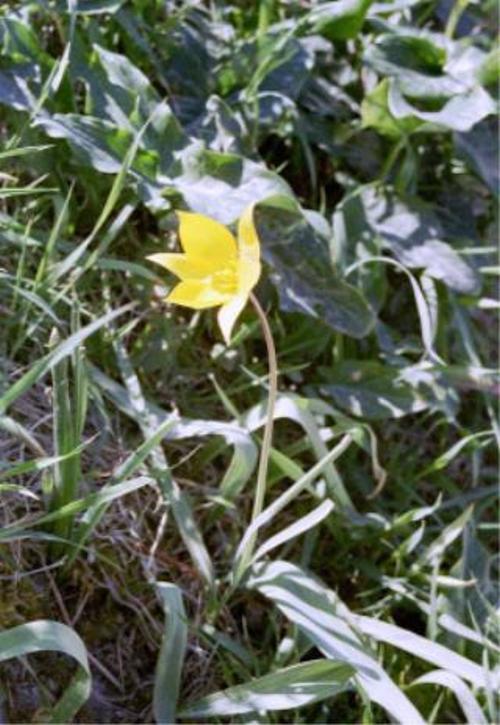
Flower: Tulip